Figurative palanquin

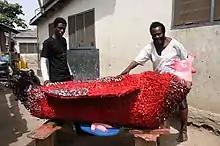
Ataa Okos called his coffins and palanquins simply "coffin-akpakai" or "coffin-palanquin". He made no difference between figurative coffins and palanquins. On the photo: Ataa Oko with the artisan Kudjoe Affutu, 2009.

A Ga chief whose clan uses the lion as a totem must therefore use a litter in the form of a lion. The totems and family symbols of the Ga represent animals, plants or objects. All of them are associated with the history of the clan and his ancestors.